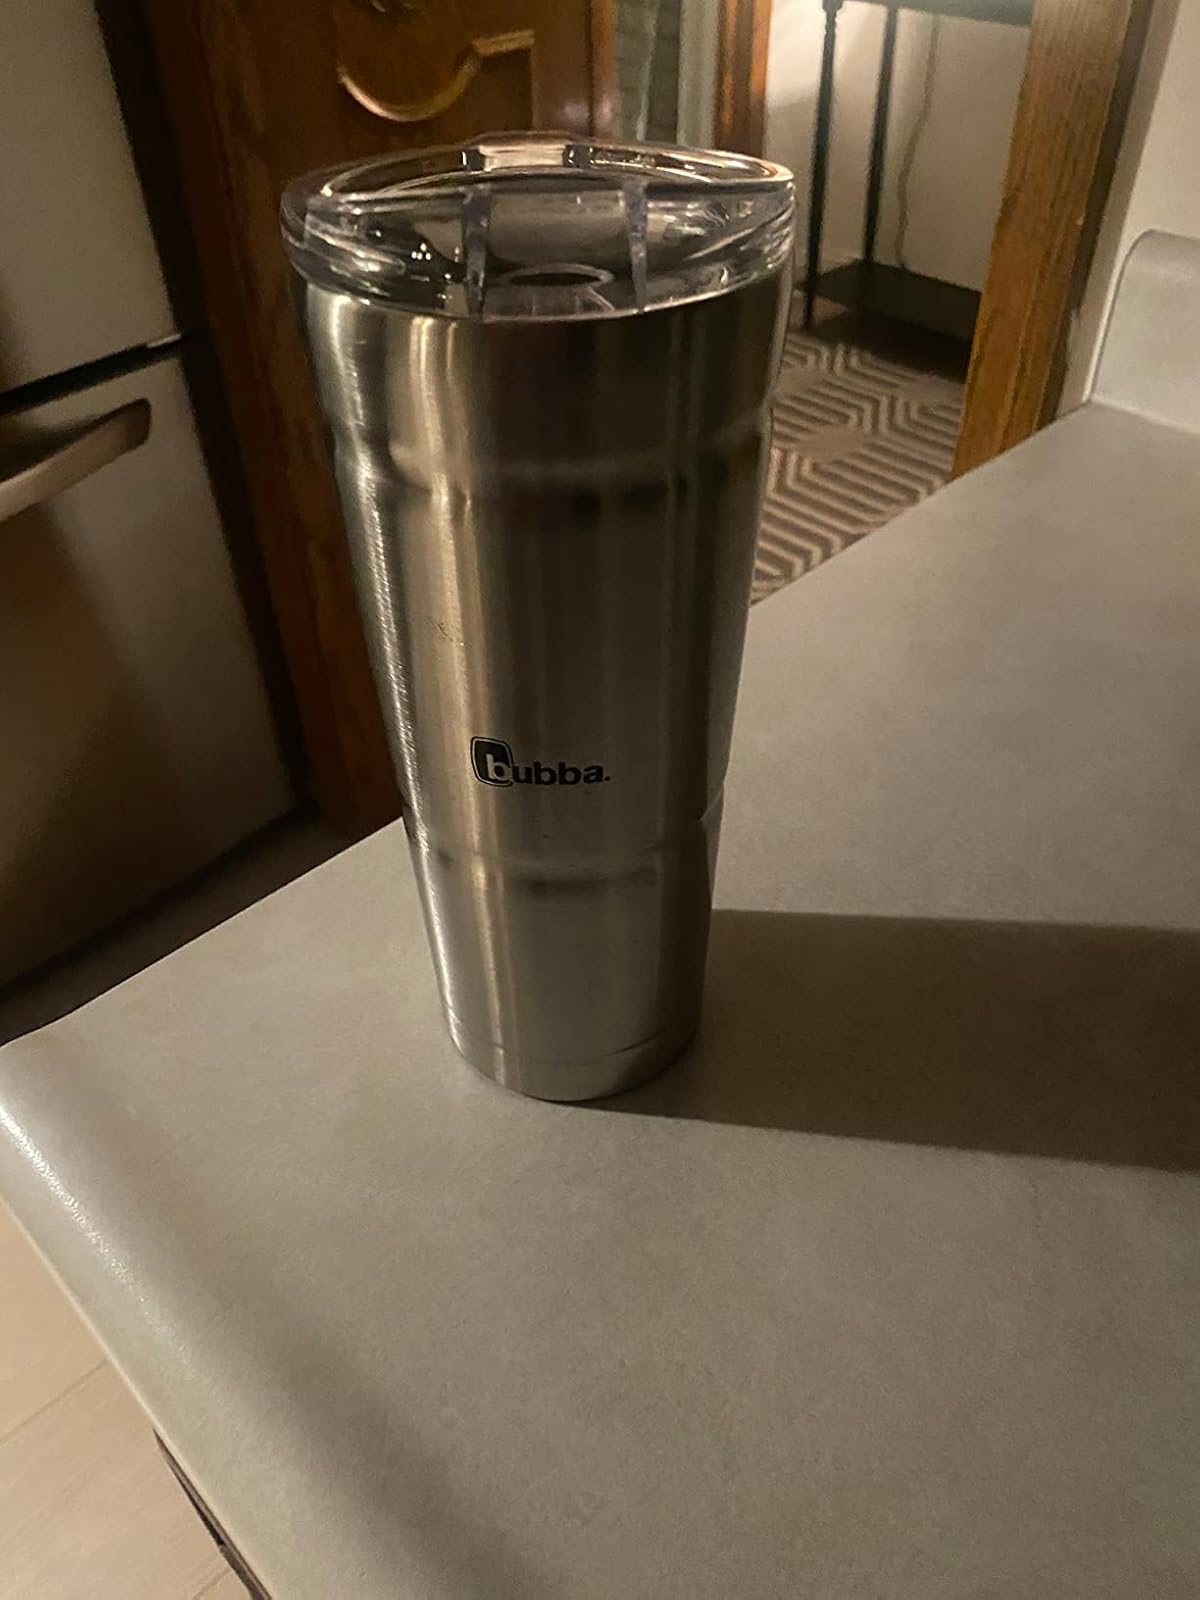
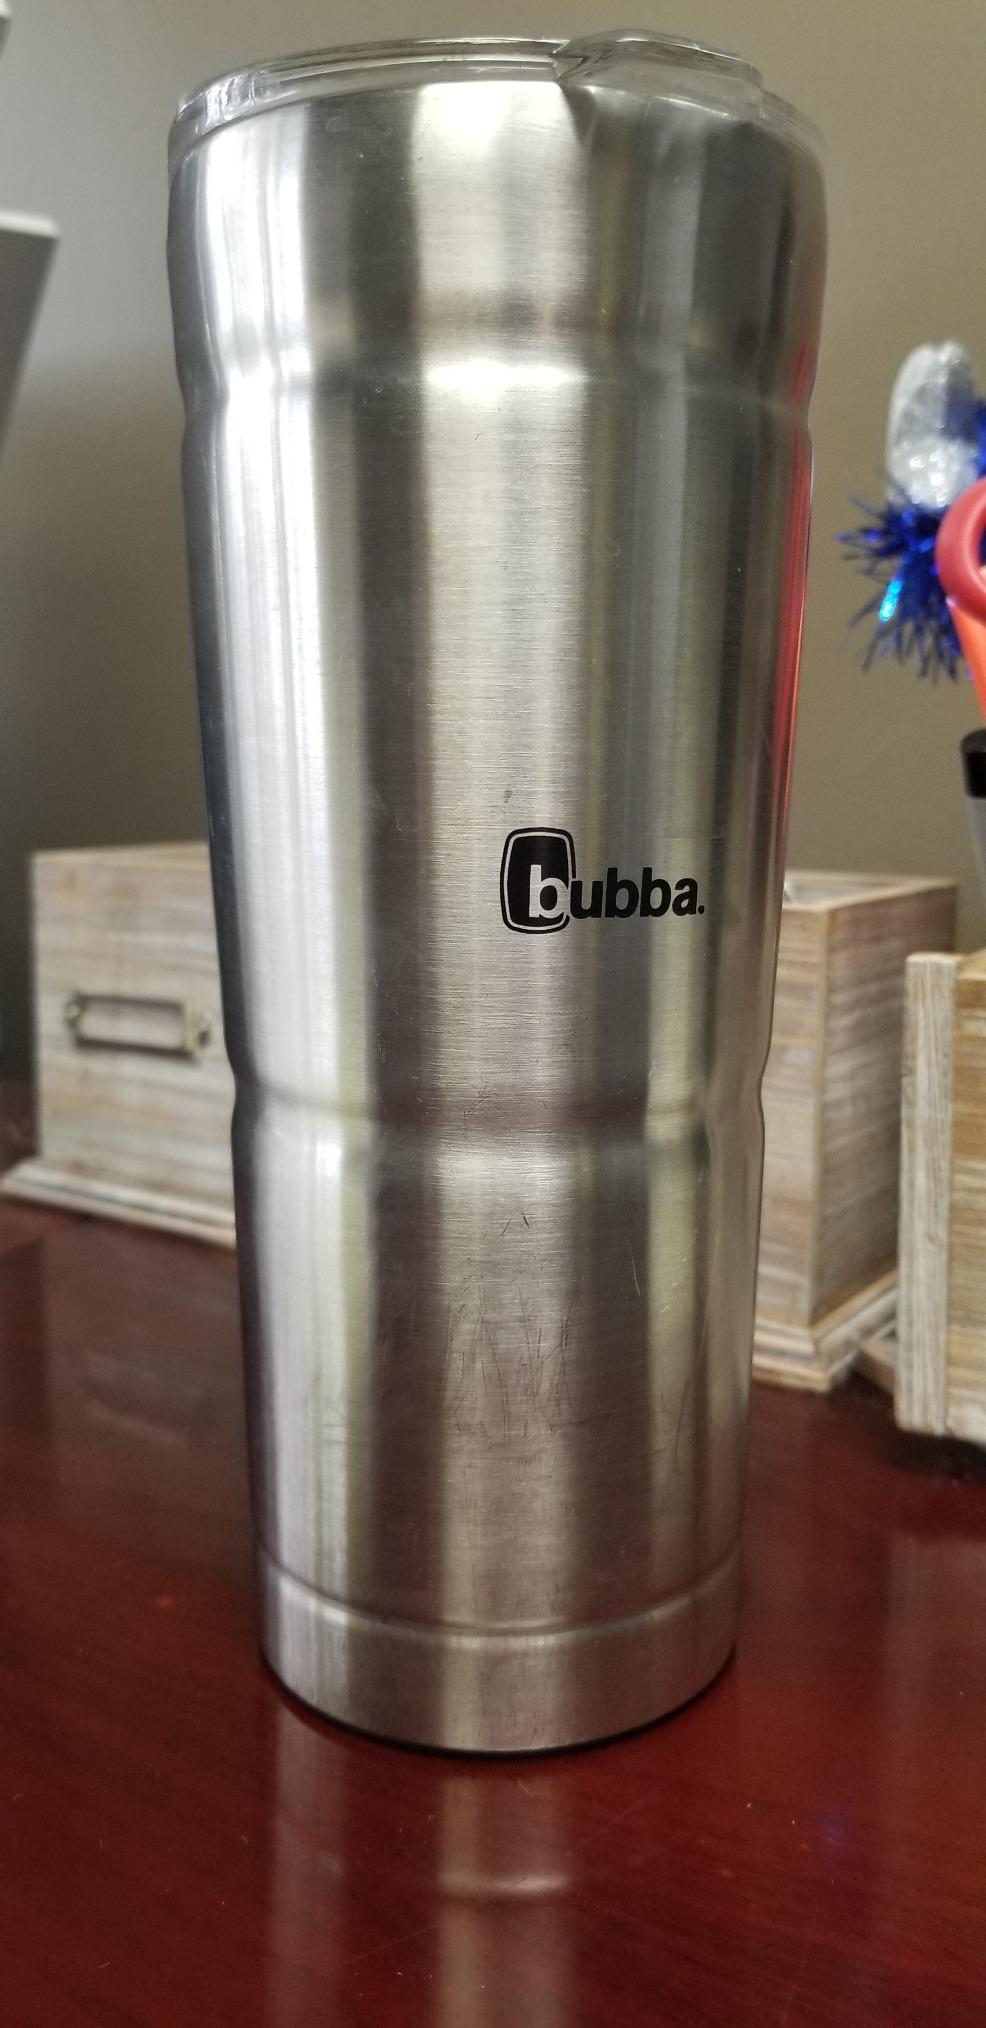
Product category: items_tea
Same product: yes